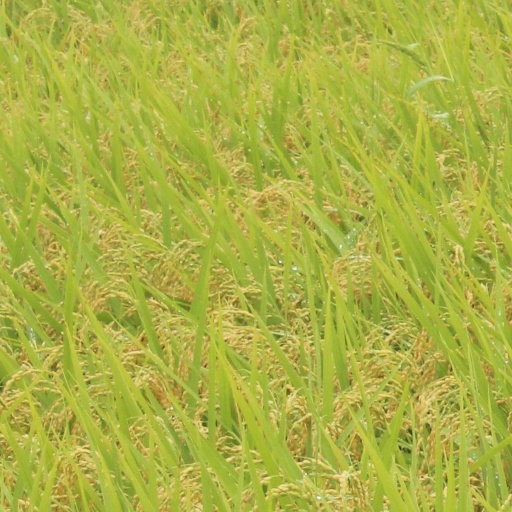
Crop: rice